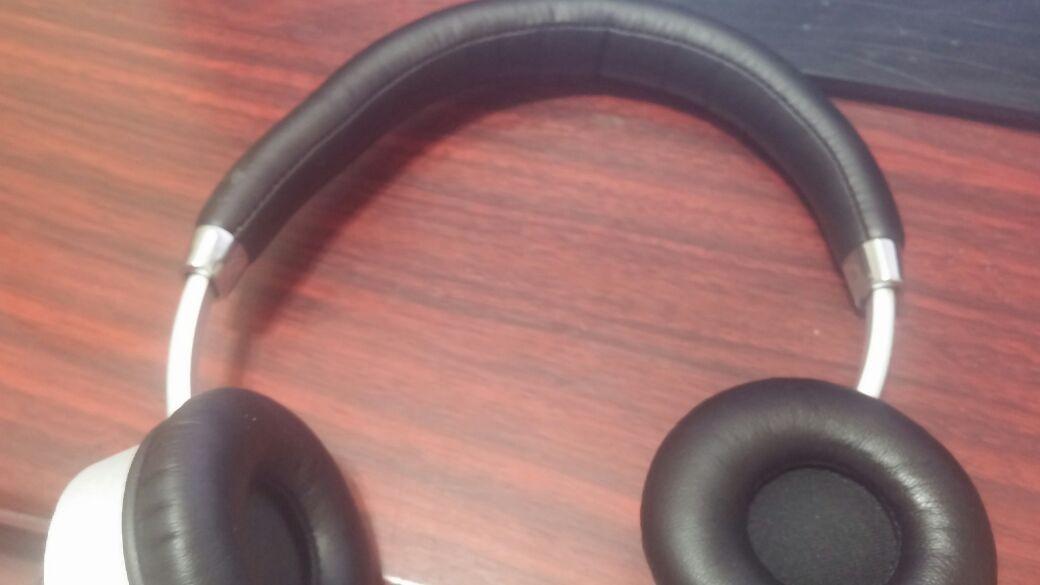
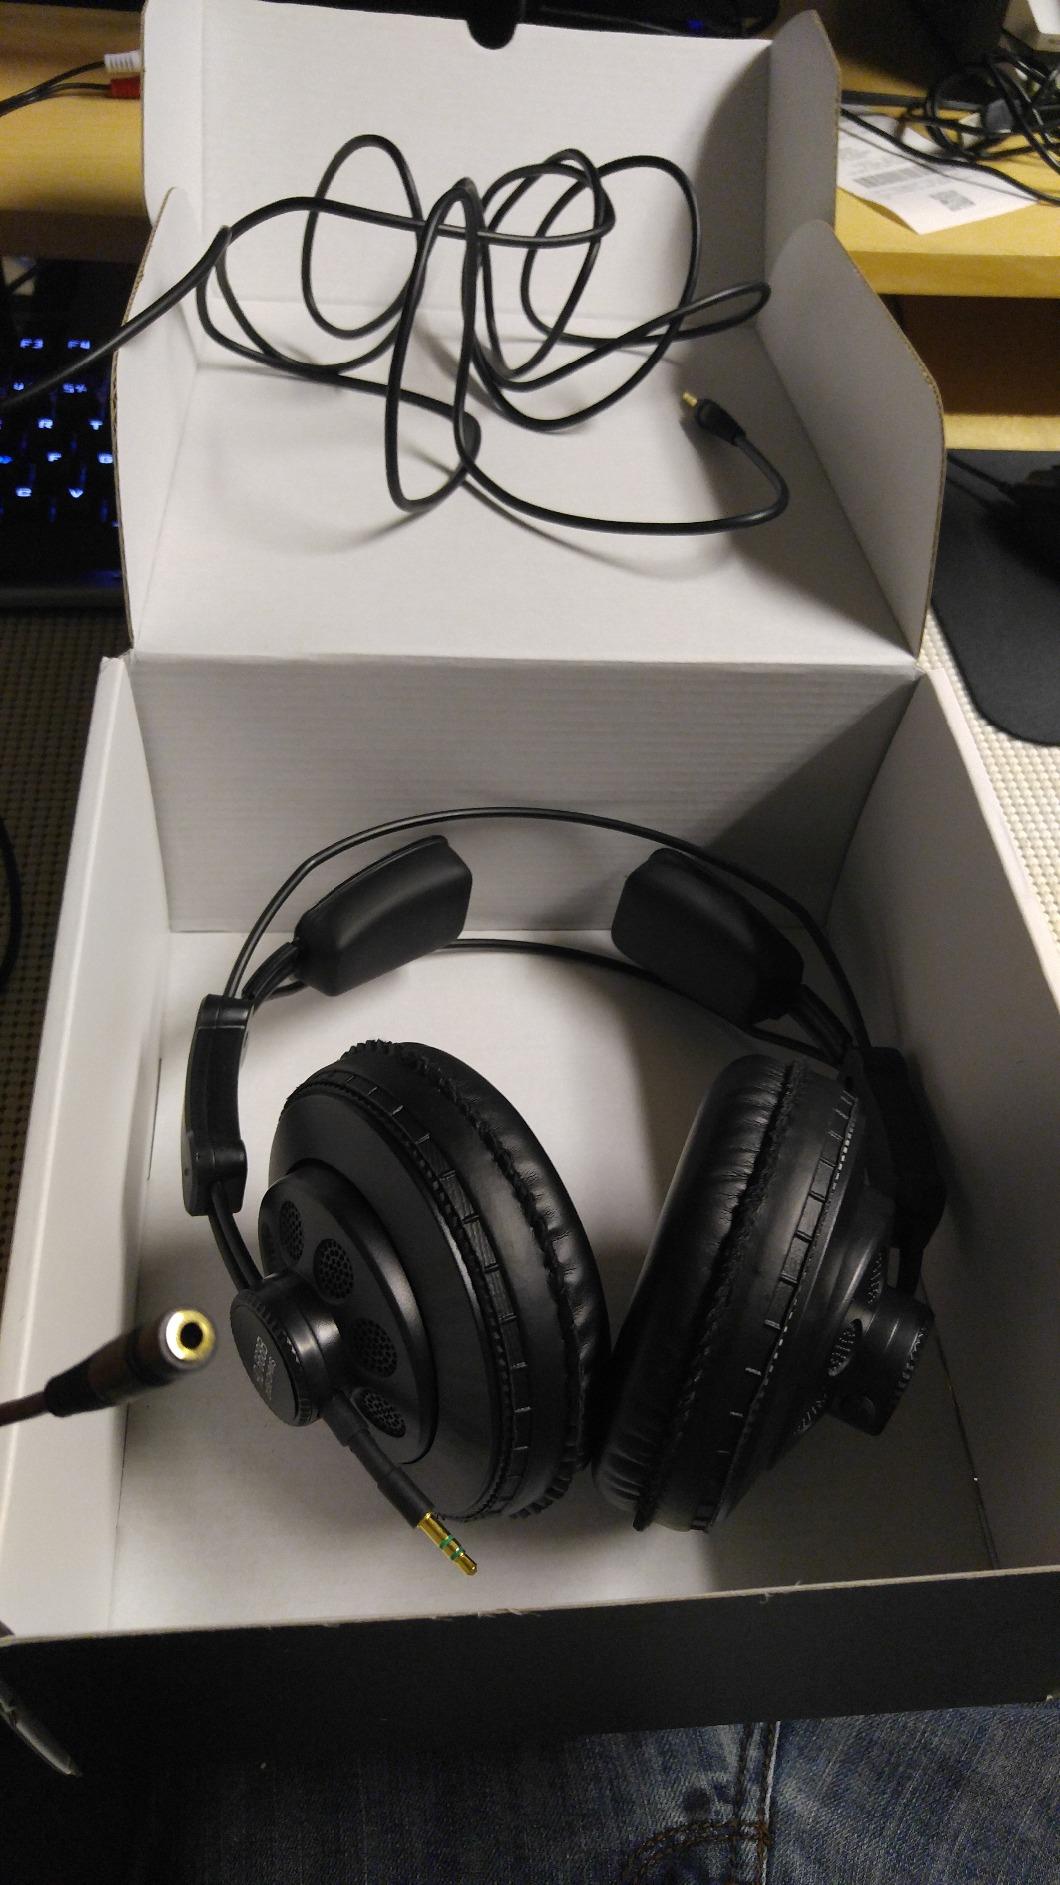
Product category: headphones
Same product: no